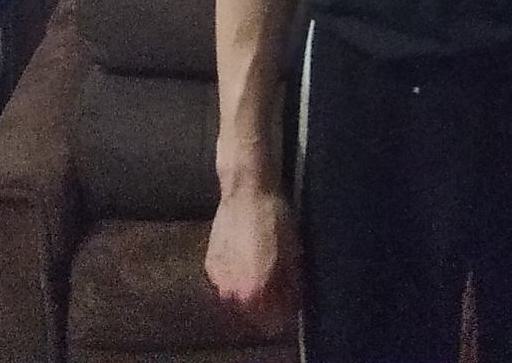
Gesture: no_gesture